Indian Head cent

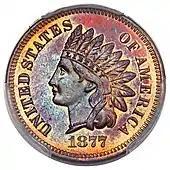
The 1877 Indian Head cent

In the postwar years, the heavy production of cents was scaled back, as hoarding ceased and some of the slack was taken up by other base-metal coins. Nevertheless, the various issues of small coins, at that time not redeemed by the government, caused another glut in commerce, which was not completely broken until the Act of March 3, 1871, allowed redemption of cents and other minor coins in lots of $20 or more. Pursuant to this act, over thirty million copper-nickel cents, of both the Indian Head and Flying Eagle designs, were redeemed; the Mint melted these for recoinage. Fifty-five million bronze cents were also sold to the government; beginning in 1874, the Mint re-issued these in response to commercial requests for cents, lowering the demand for new coins. Drops in the price of silver brought coins of that metal, hoarded for a decade or more, back into commerce, also decreasing demand. Between 1866 and 1878, production only occasionally exceeded ten million; the 1877 coin, with a circulation mintage of 852,500, is a scarcer date for the series. After 1881, there were few redemptions of bronze cents, due to high demand for the denomination, though copper-nickel cents continued to be redeemed and melted.